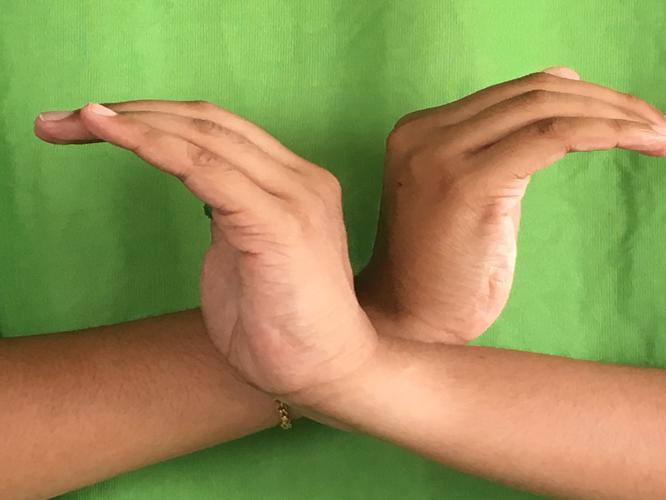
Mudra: Nagabandha
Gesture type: double_hand